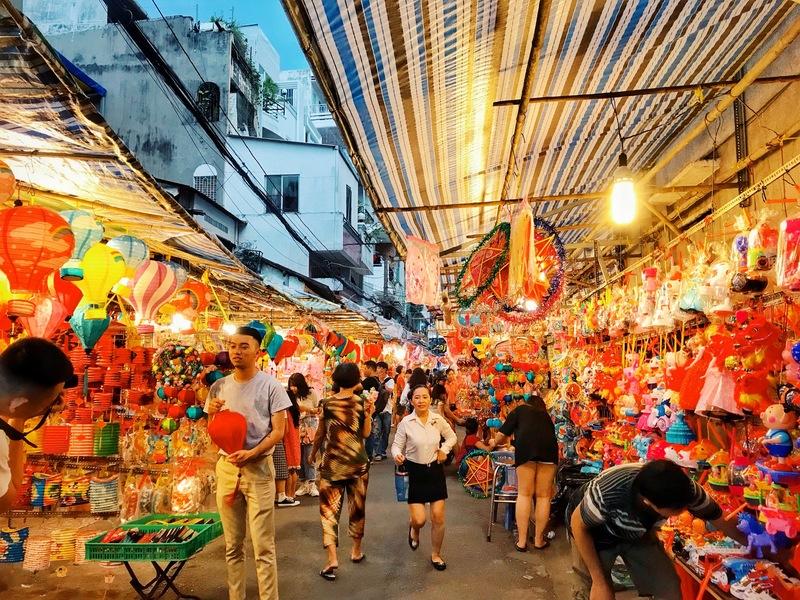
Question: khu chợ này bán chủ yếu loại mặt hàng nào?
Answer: mặt hàng đèn trung thu